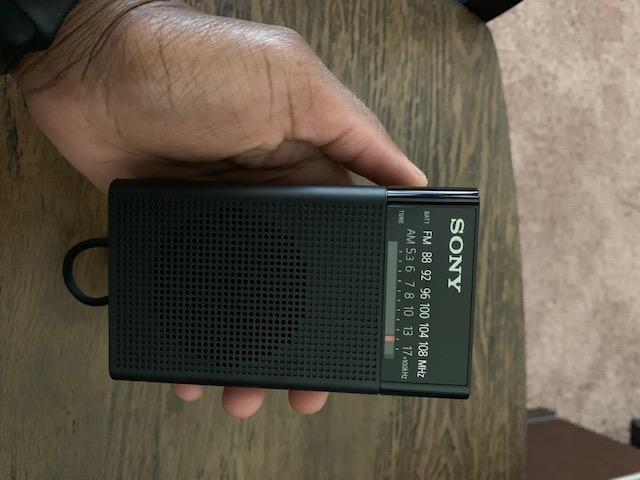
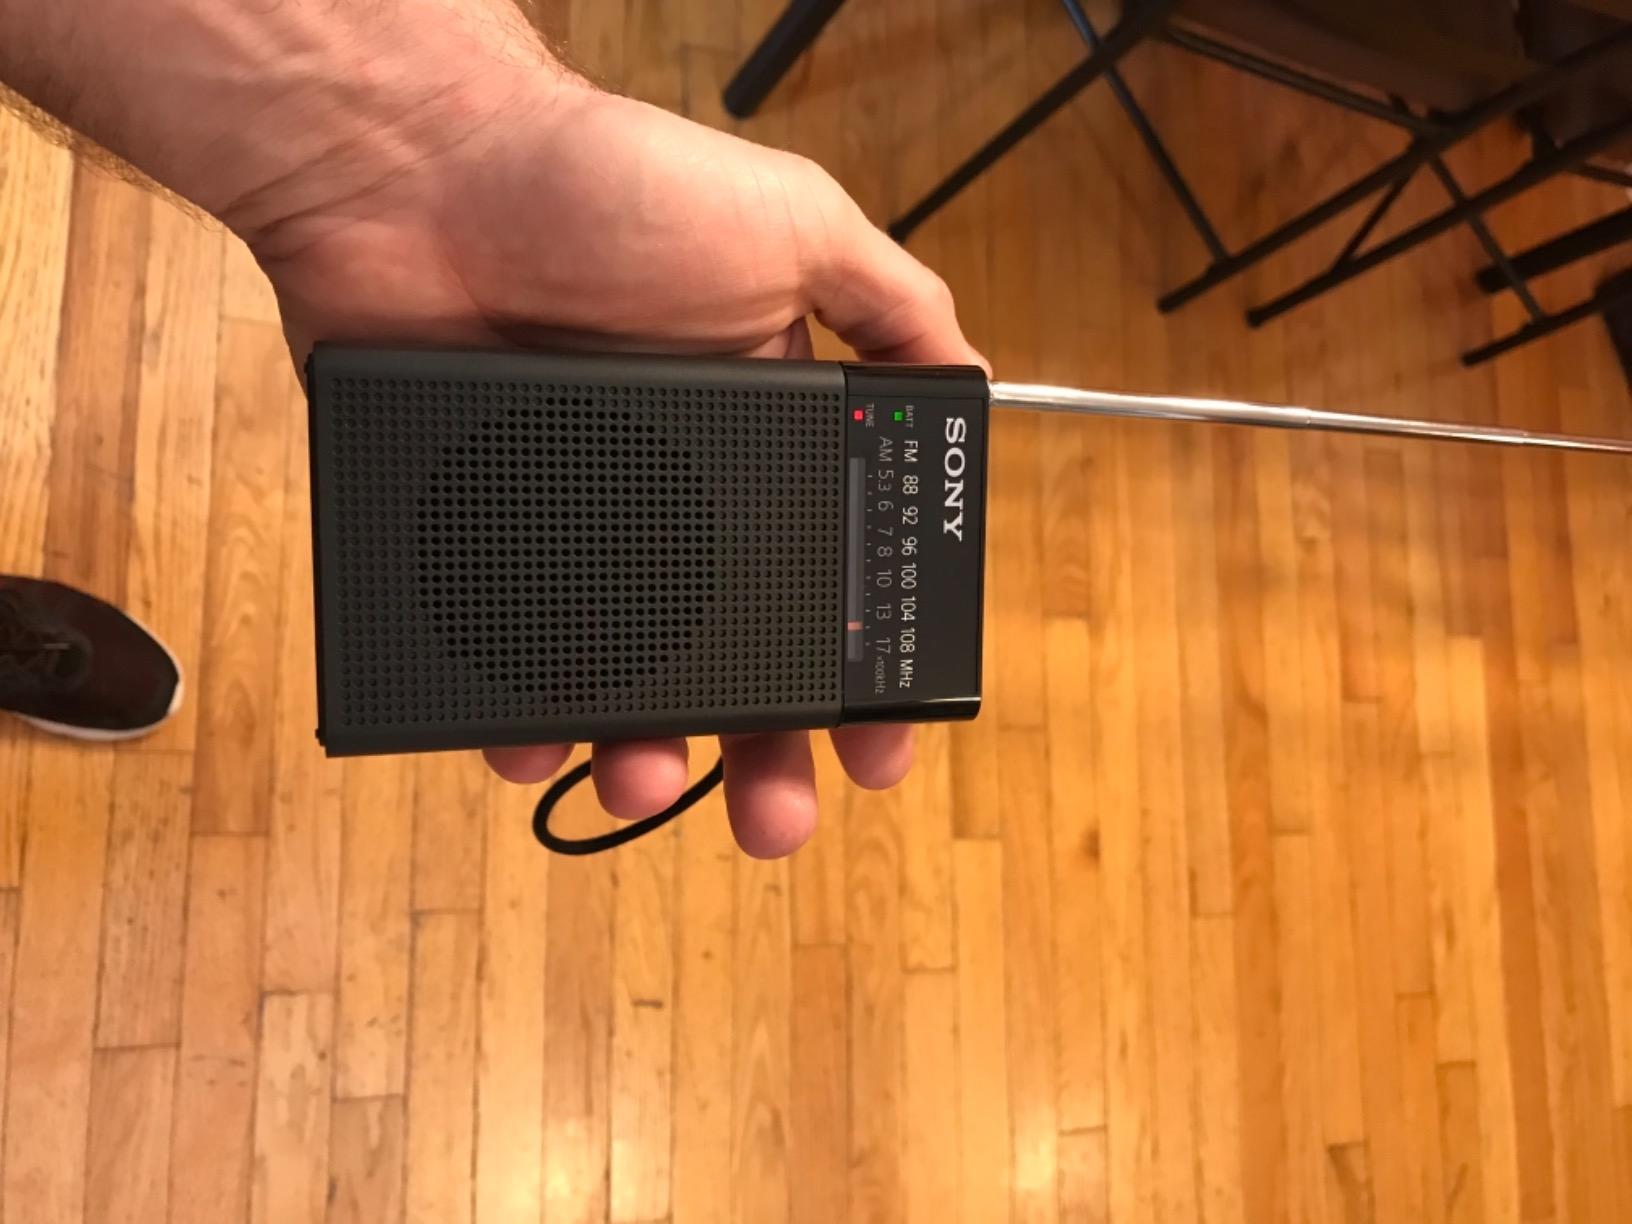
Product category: radio
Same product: yes